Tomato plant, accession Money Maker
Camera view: horizontal (90 deg, fisheye); turntable rotation: 150 degrees
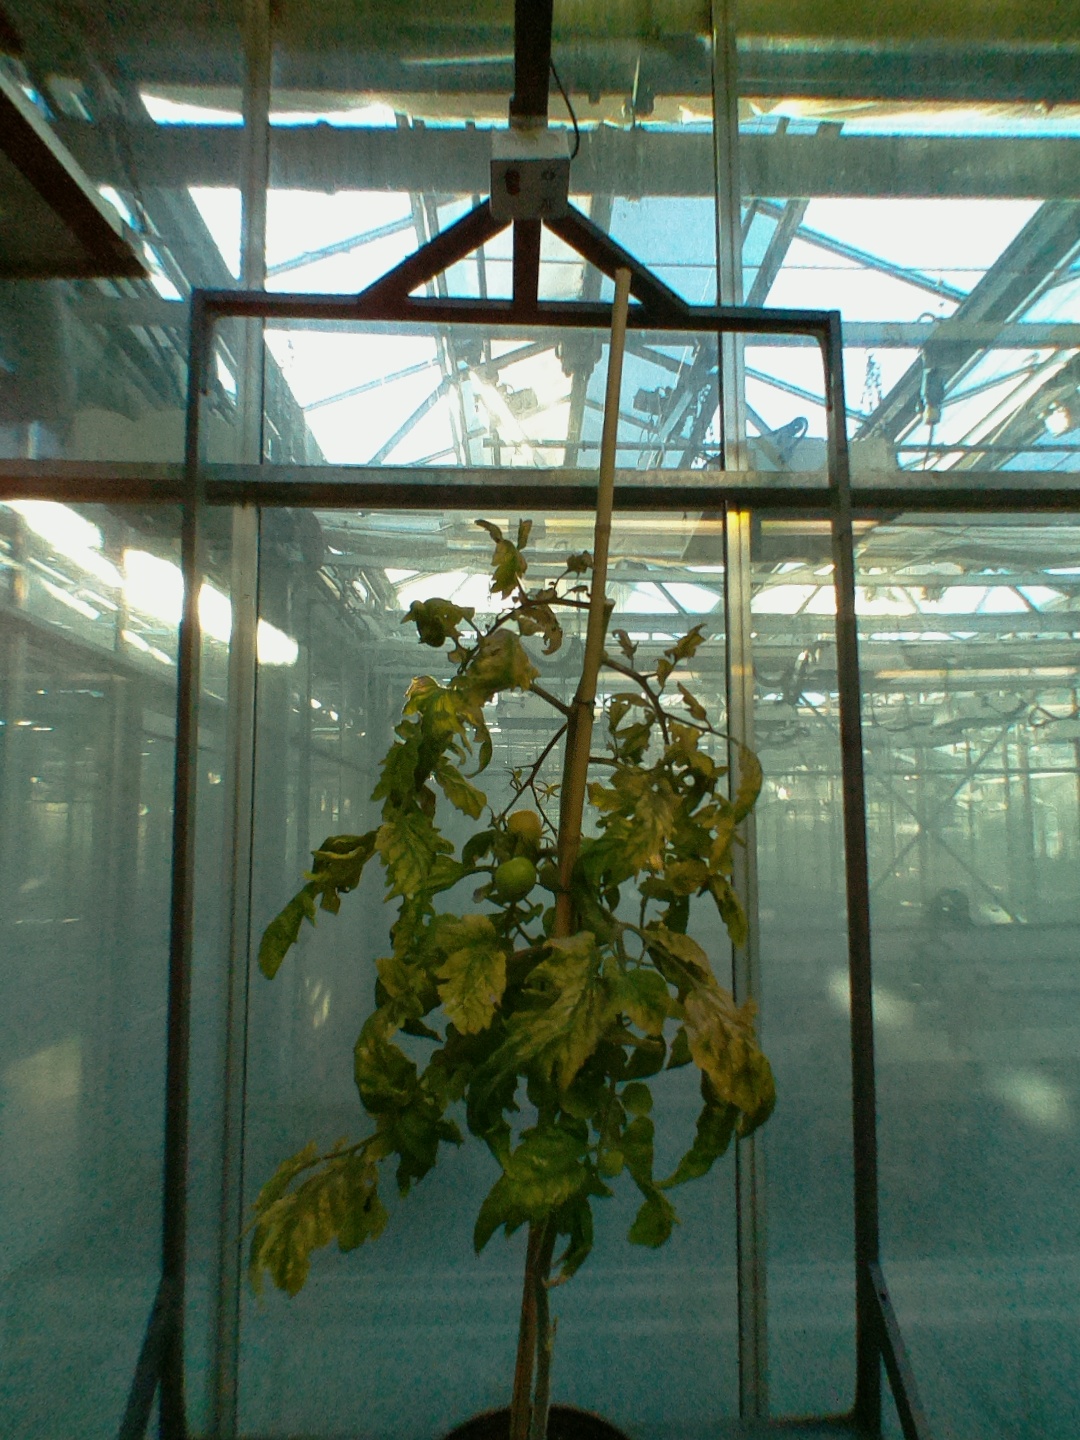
BBCH growth stage 80: fruits start showing typical ripe color (orange -> red)